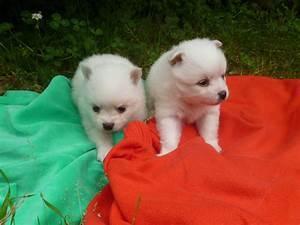
dog